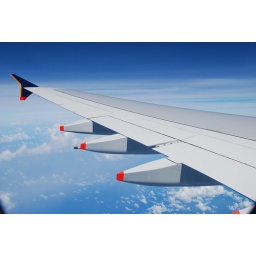
I had an upstairs coach seat, between at least 5 honeymoon couples (identified by the cute cakes they received).